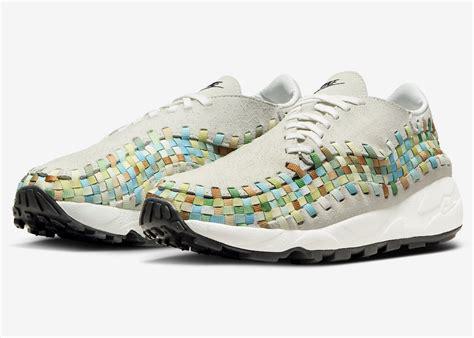
Brand: Nike
Model: Air Footscape Woven